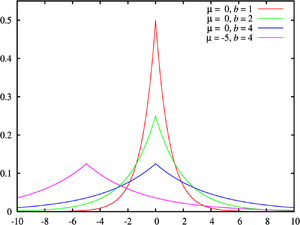
Toute fonction f(x), définie, intégrable et non négative sur un domaine A, peut servir de distribution de probabilité d'une variable aléatoire X prenant des valeurs dans le domaine A. Il faut et il suffit qu'elle soit multipliée par un facteur a qui assure que la « probabilité totale » — la somme ou l'intégrale des f(x) sur le domaine — soit égale à 1.